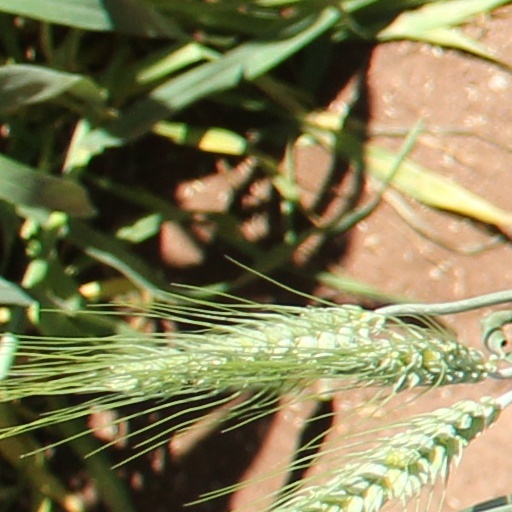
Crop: wheat